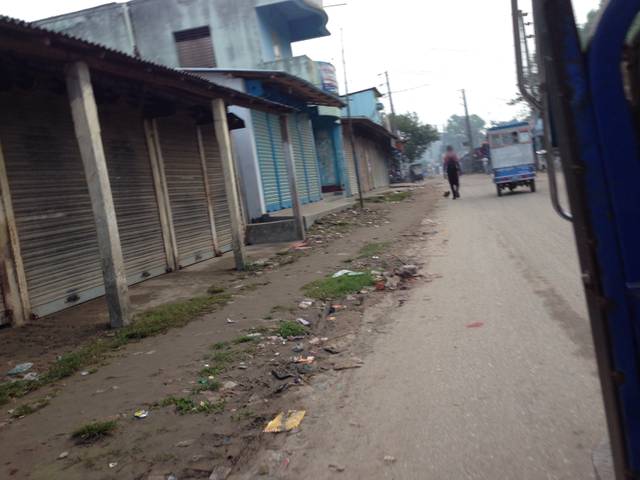
Region: Bangladesh
Coordinates: 24.922, 89.926